External support

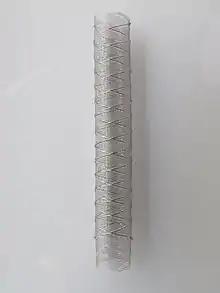
Venous external support made of cobalt chromium alloy mesh.

In cardiac surgery and vascular surgery, external support (or external stent) is a type of scaffold made of metal or plastic material that is inserted over the outside of the vein graft in order to decrease the intermediate and late vein graft failure after bypass surgery (e.g. CABG).